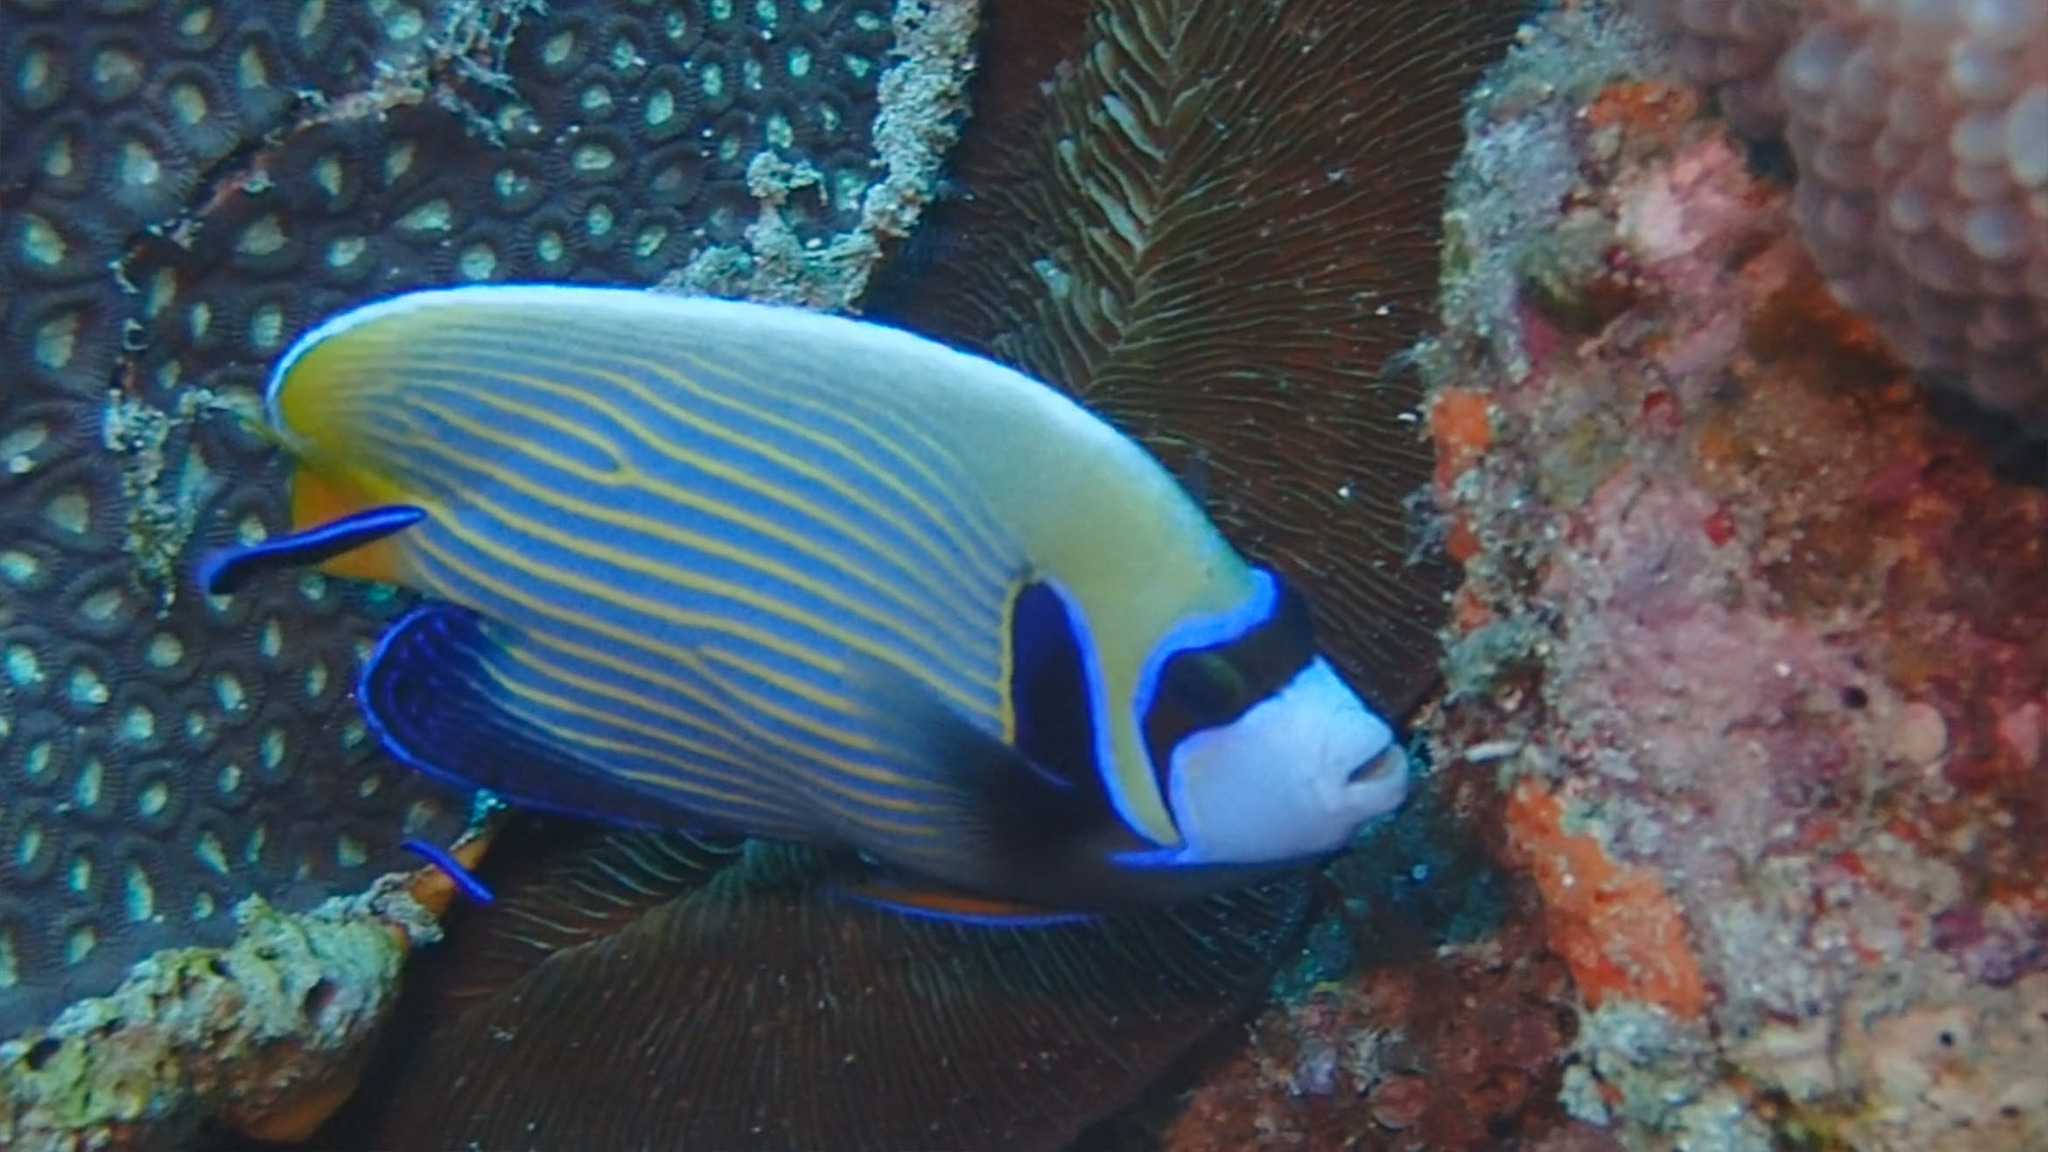
Pomacanthus imperator (Emperor Angelfish)